Prosper Hochet

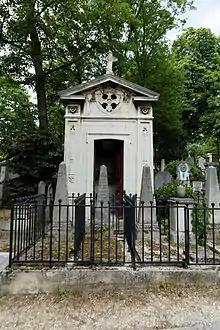
Hochet tomb in Père Lachaise Cemetery

Prosper Hochet (26 April 1810 – 18 May 1883) was a French lawyer and senior administrator who was Secretary-General of the Council of State of Louis-Philippe (r. 1830–48) and of the French Second Republic. He served as a deputy in the last years of the July Monarchy.